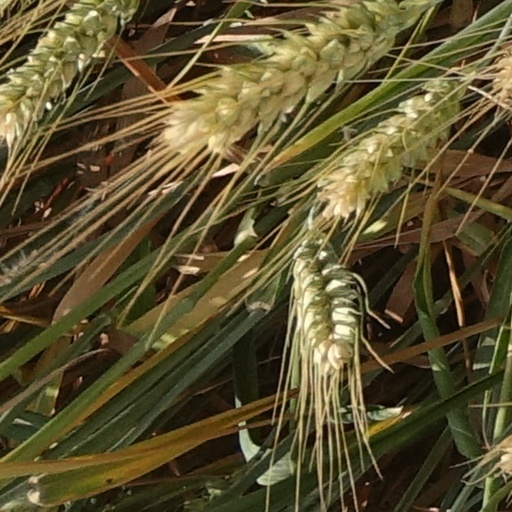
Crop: wheat